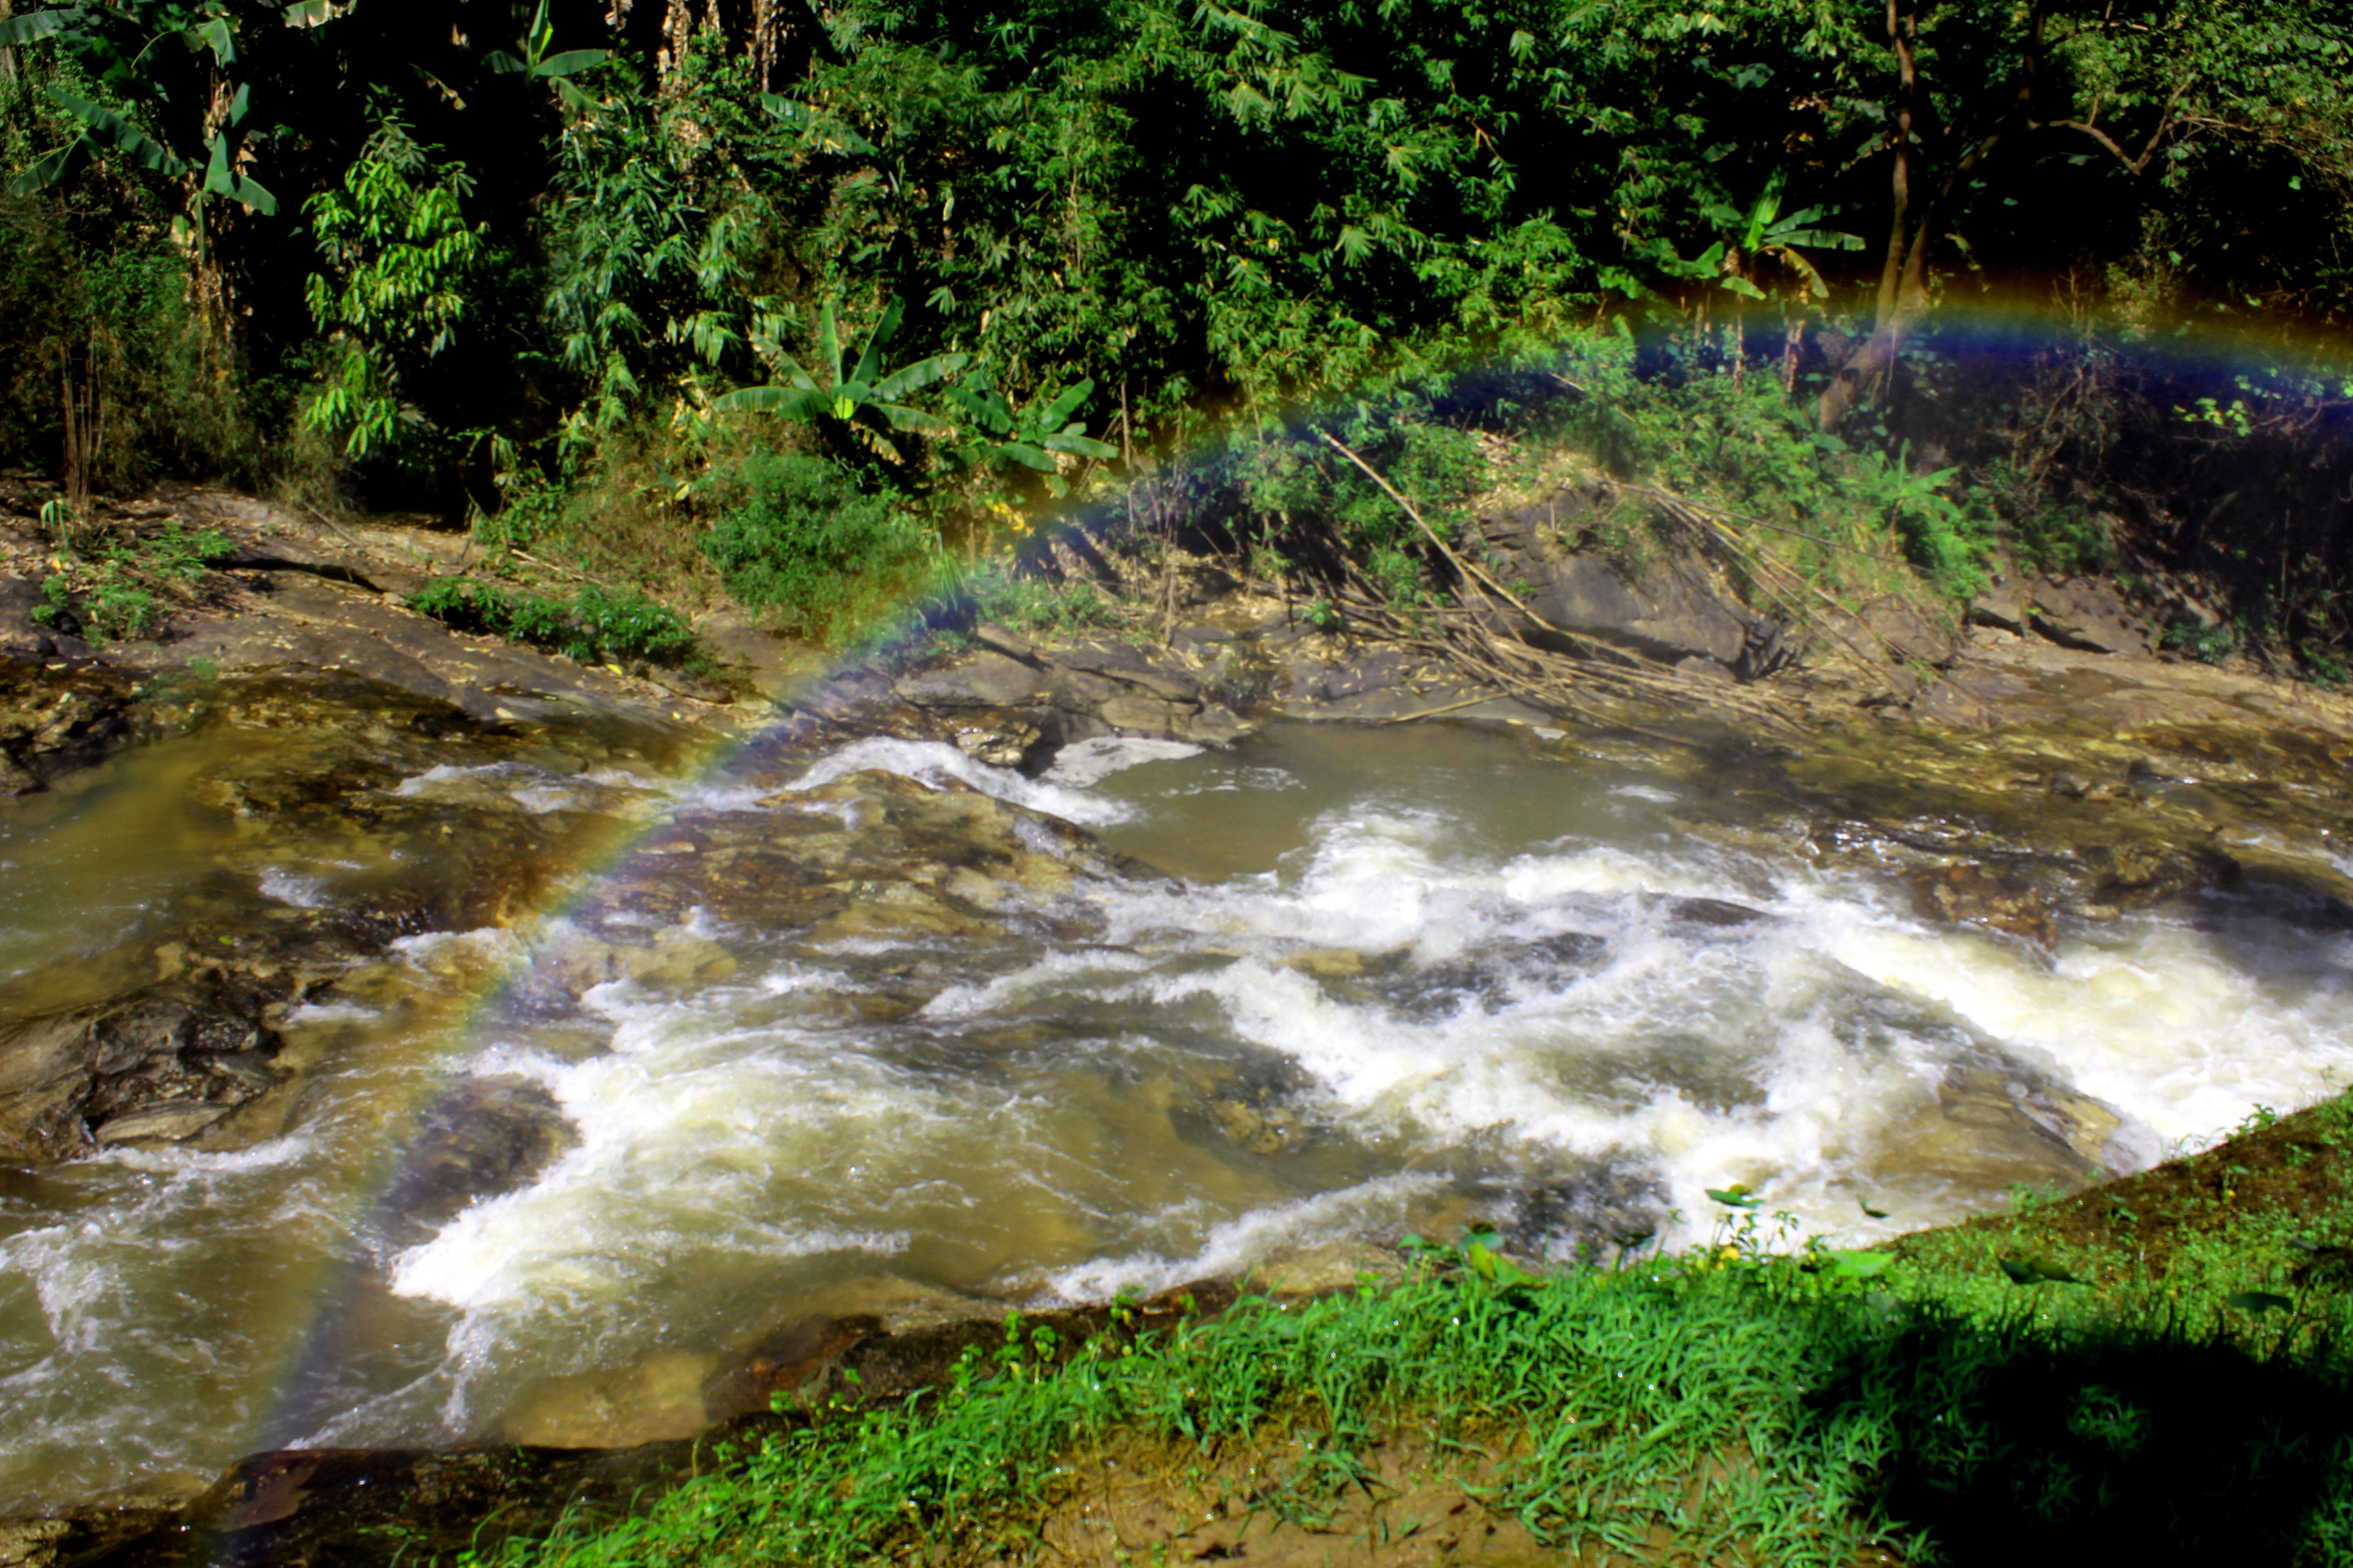
chiang, forest, green, hard, mountains, national, north, park, rain, refreshing, thai, thailand, trees, waterfall, water spray, wet, yosemite, water resources, body of water, natural landscape, nature, water, watercourse, stream, nature reserve, vegetation, river, mineral spring, creek, riparian zone, biome, mountain river, rapid, rock, arroyo, bank, fluvial landforms of streams, riparian forest, grass, tree, Drainage basin, landscape, geology, stream bed, tributary, geological phenomenon, chute, plant, state park, spring, moss, water feature, old growth forest